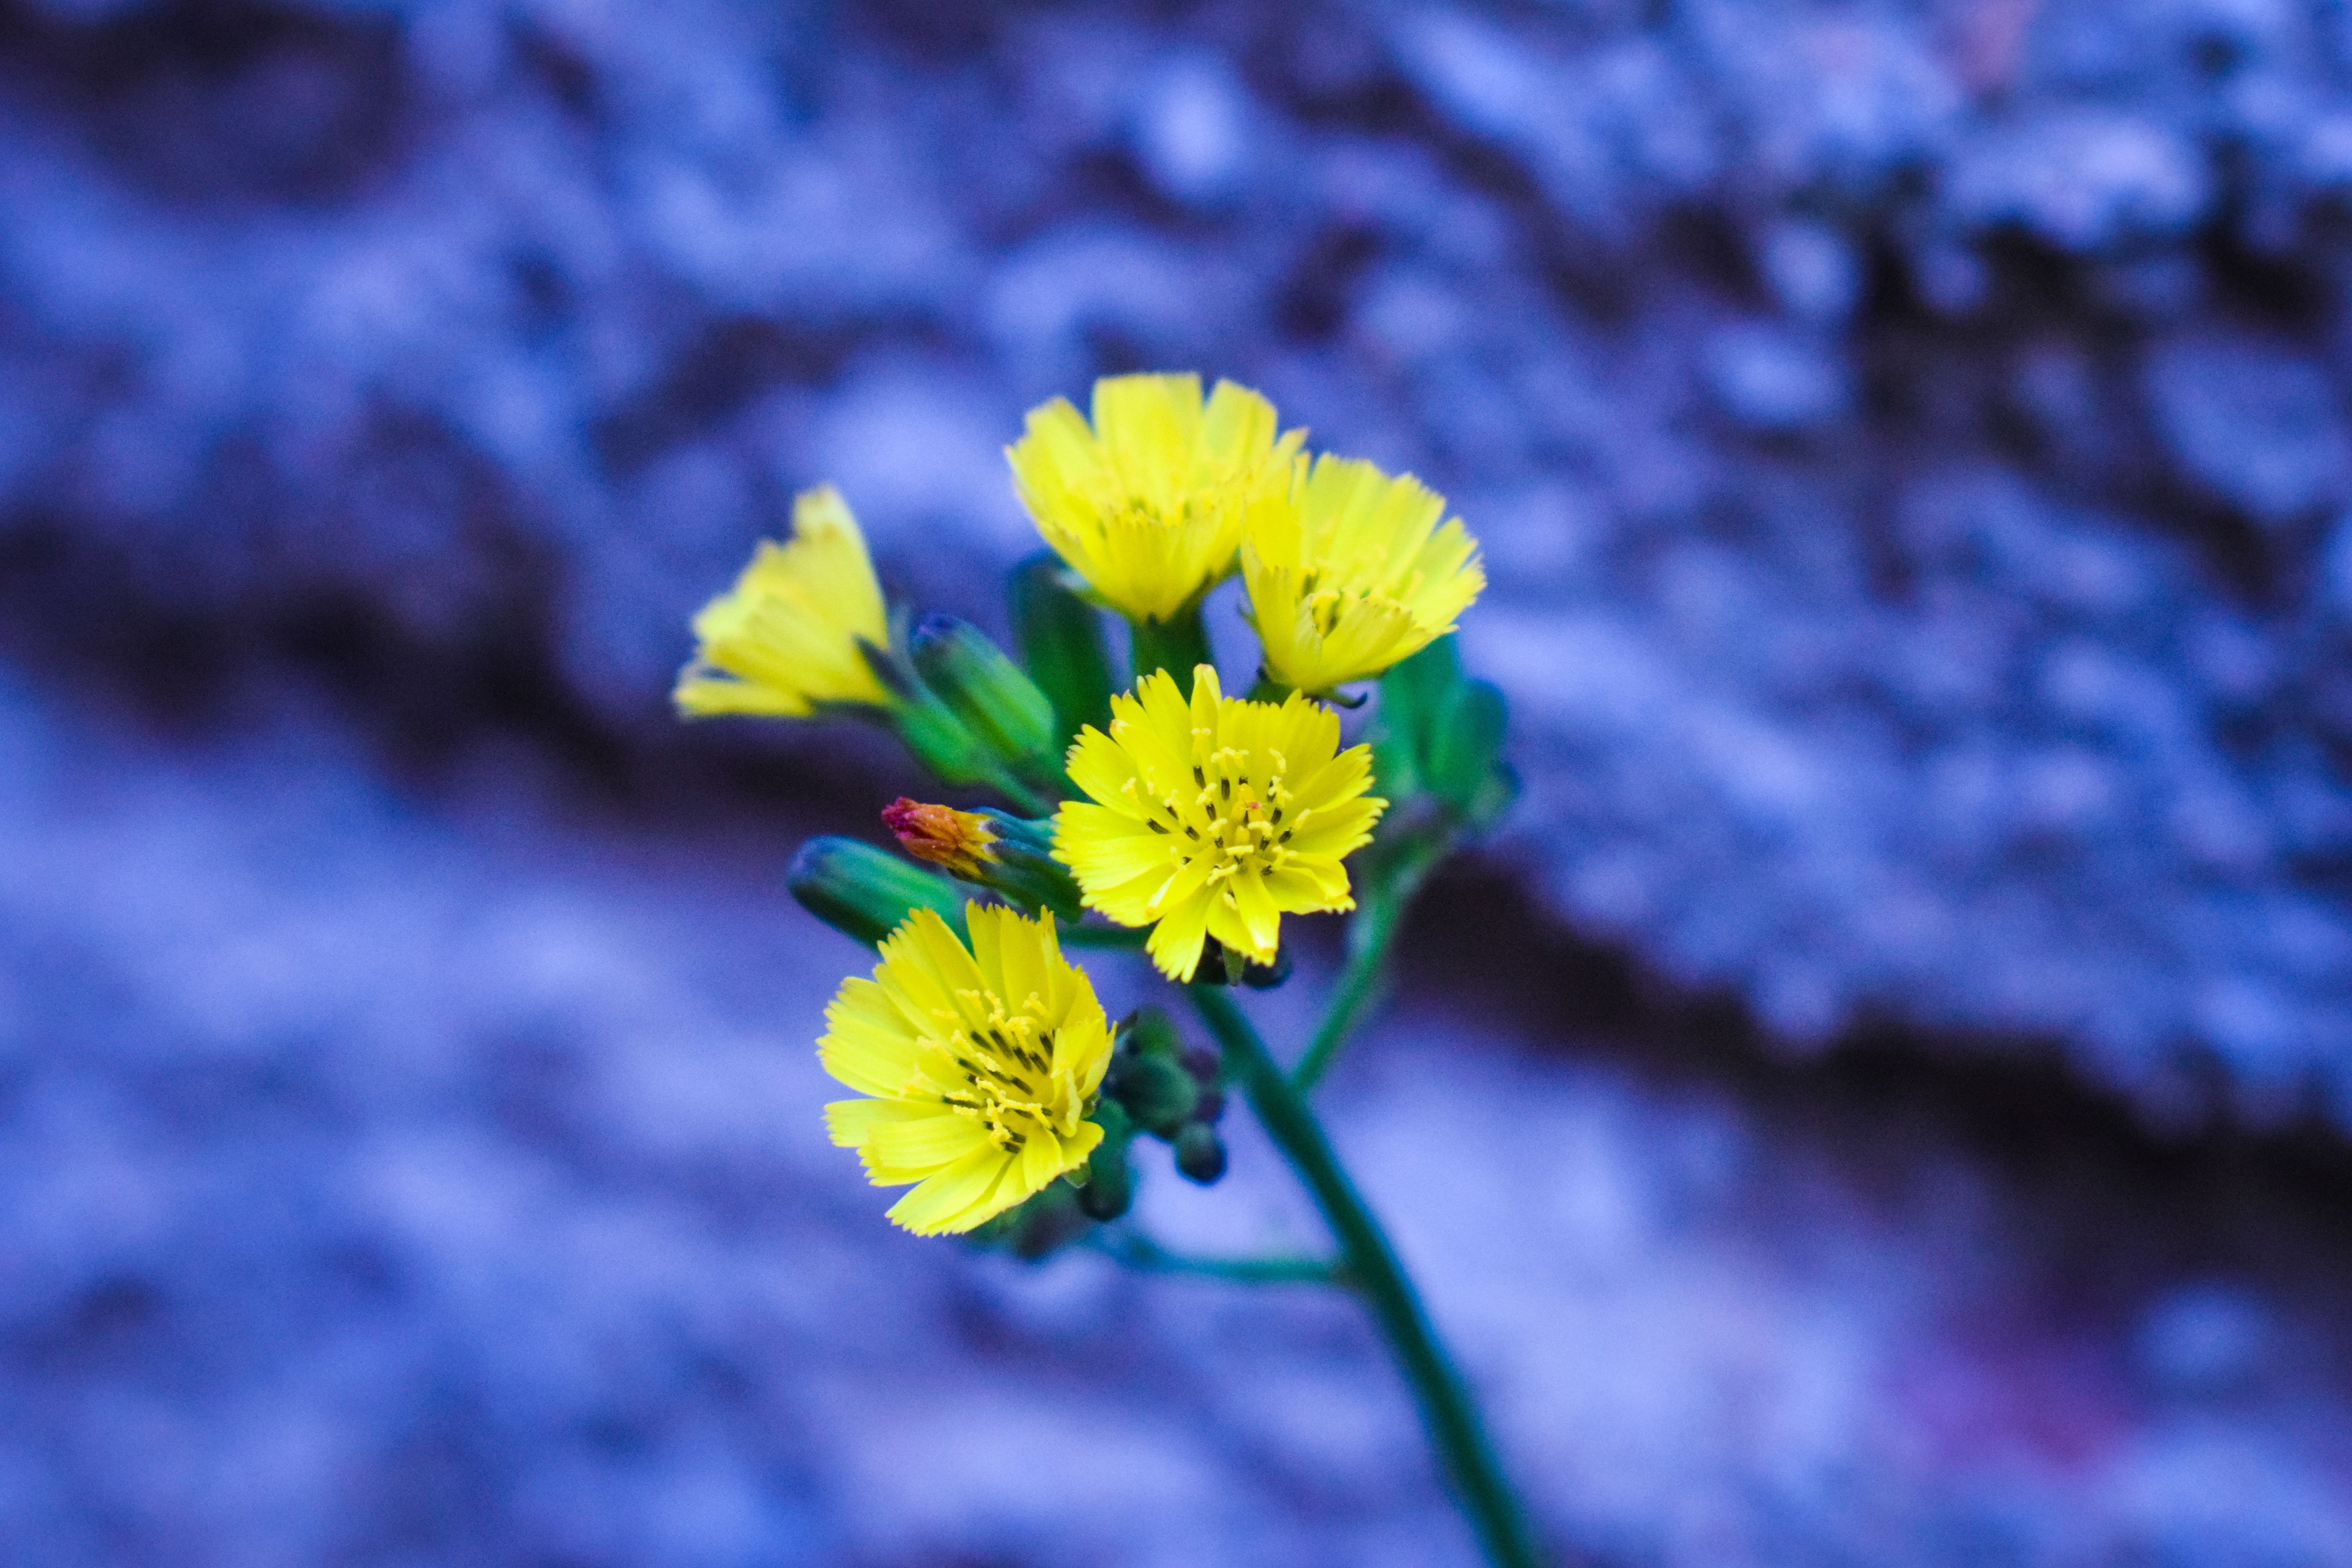
nature, blossom, plant, photography, sunlight, flower, petal, decoration, pollen, color, blue, yellow, paper, flora, yellow flower, wildflower, background, vegetation, macro photography, wall paper, flowering plant, plant stem, land plant